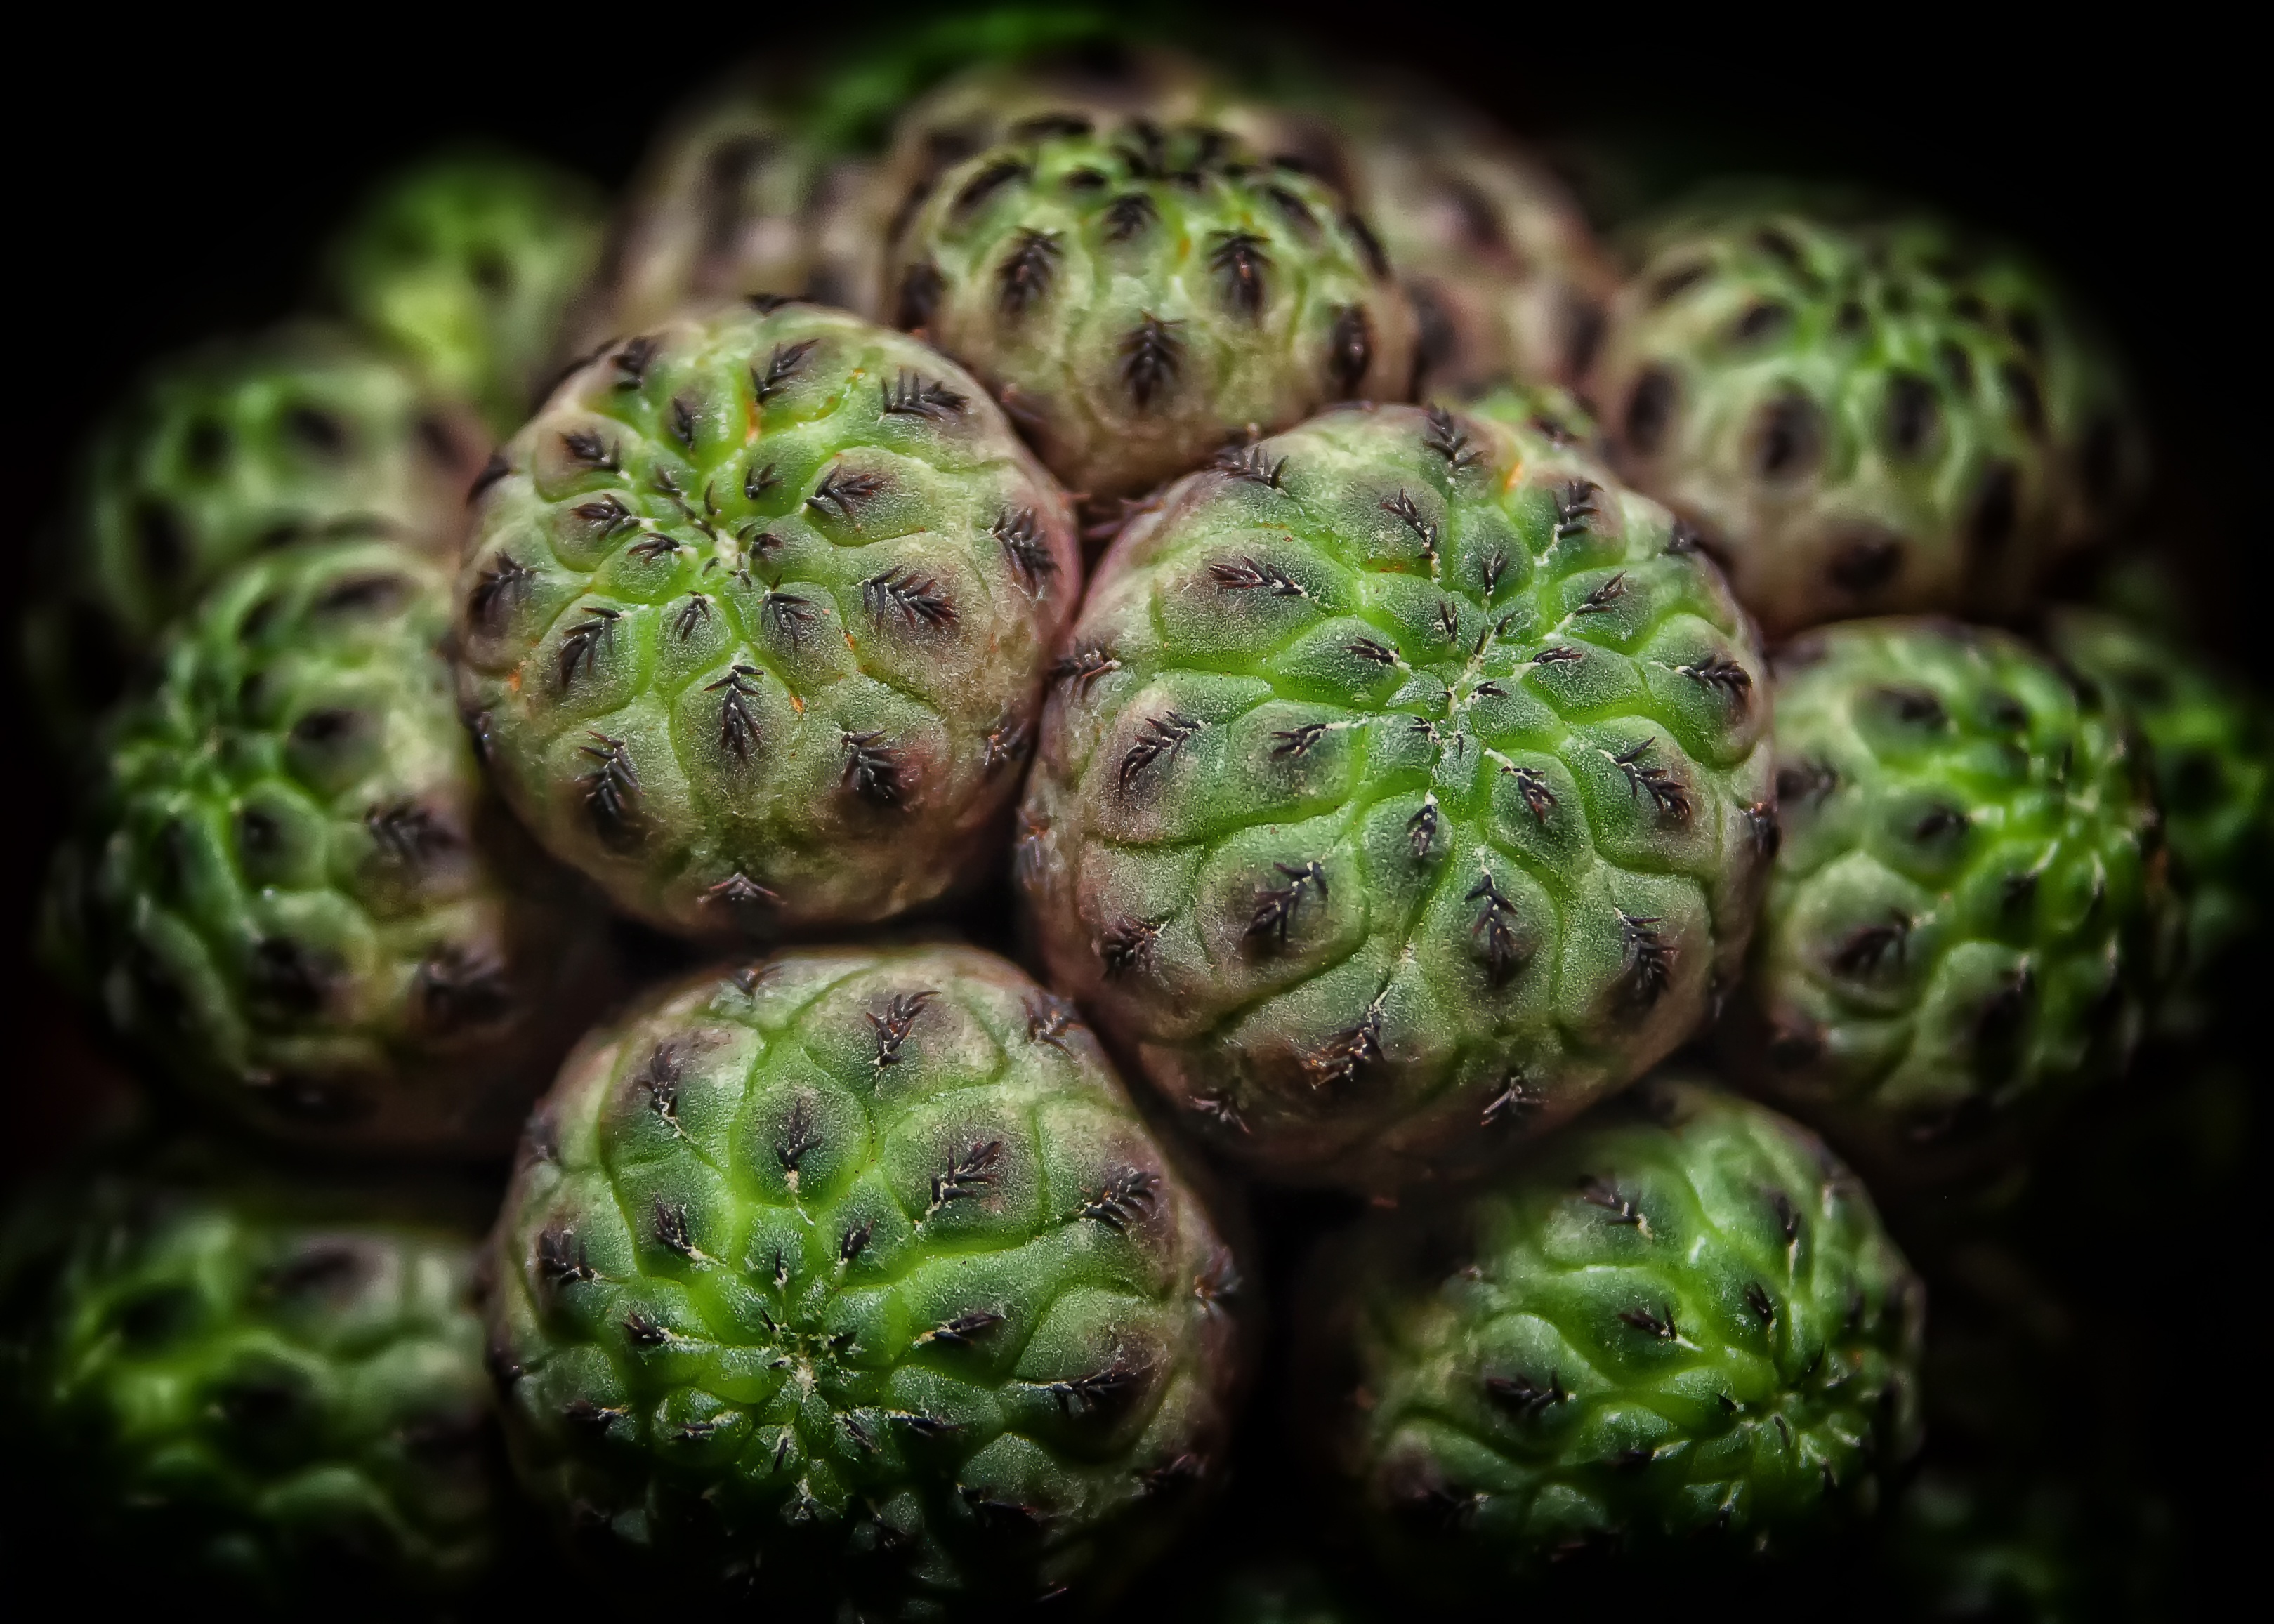
nature, prickly, cactus, plant, flower, food, green, produce, botany, succulent, close, flora, agave, spur, macro photography, flowering plant, stone garden, land plant